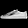
Label: Sneaker